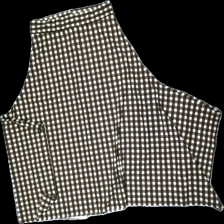
View: front
Type: Skirt
Category: Ladies
Brand: Not in the list
Brand text on label: ambar
Colors: Brown, White
Material: 100% poly
Pattern: Checkered print
Cut: Loose
Size: M
Season: All
Price range: 50-100
Recommended usage: Reuse